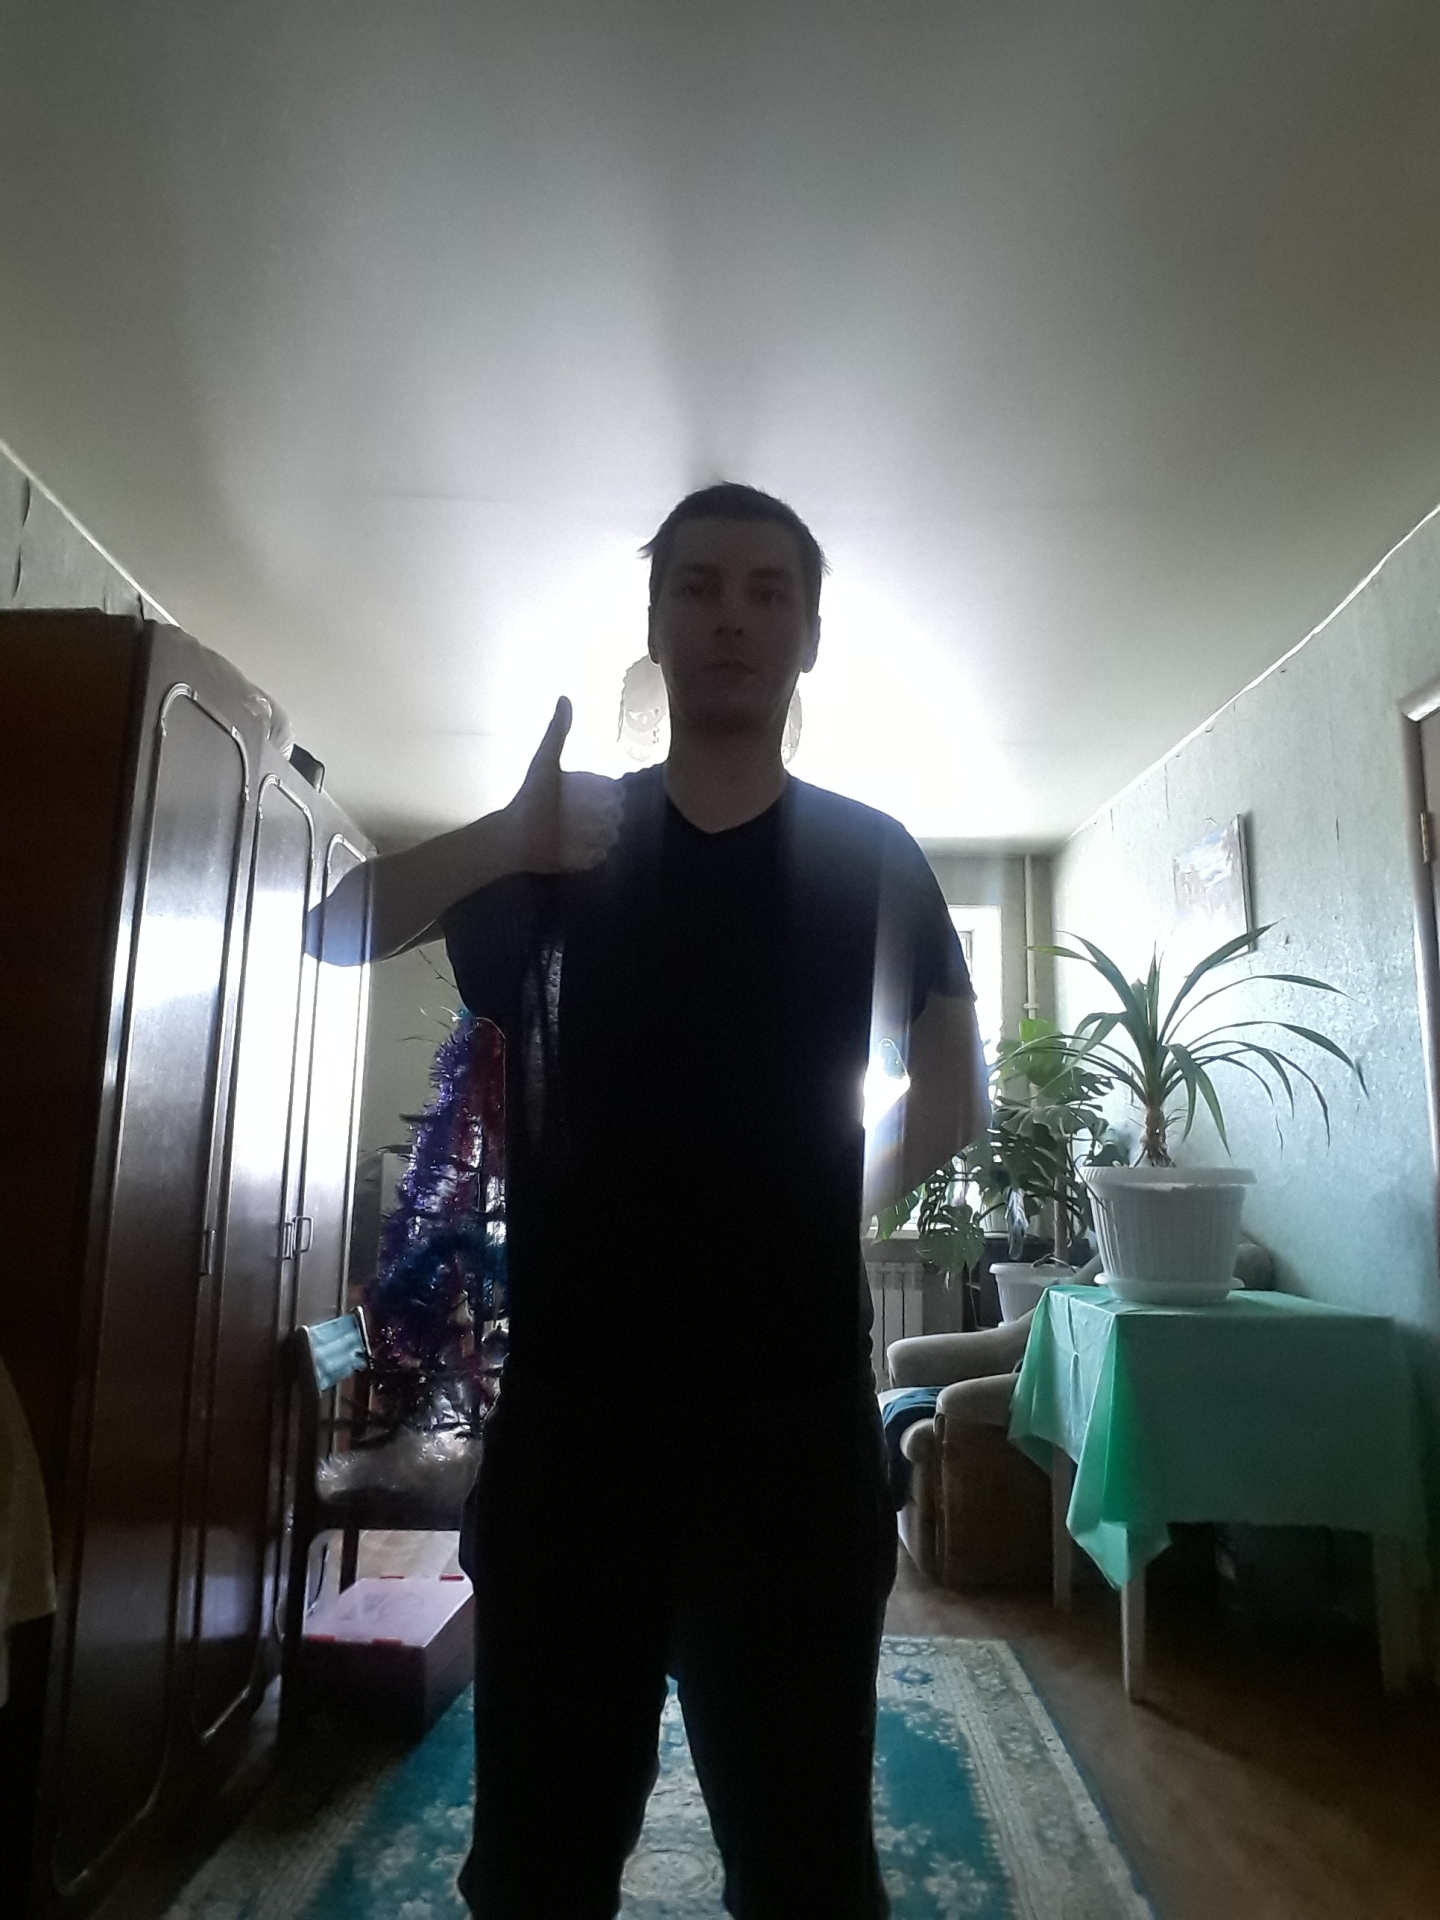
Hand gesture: like